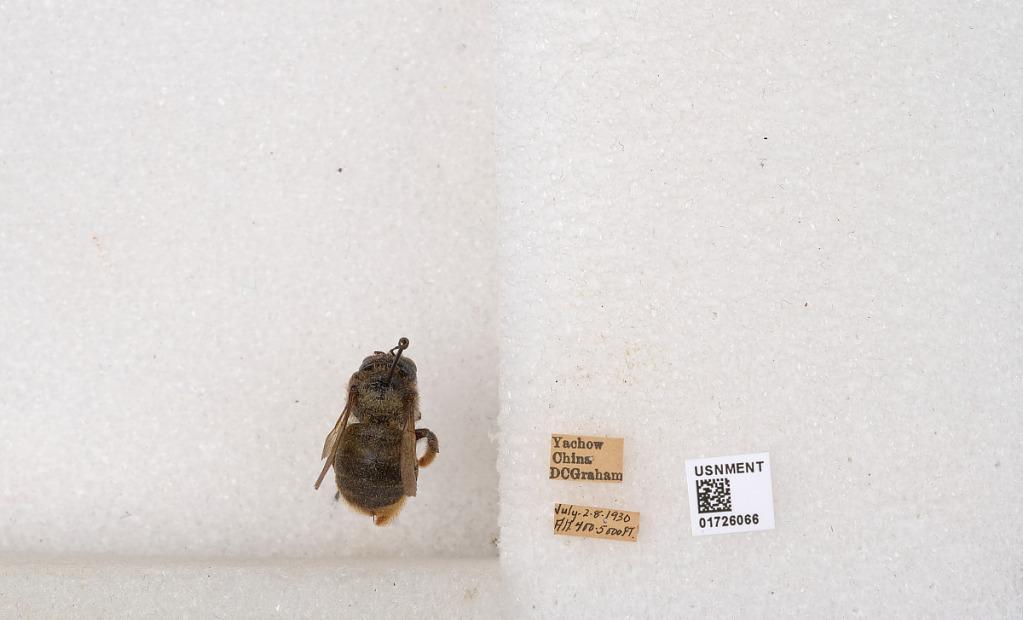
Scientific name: Xylocopa (Mesotrichia) latipes (Drury)
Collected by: D. Graham
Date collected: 1930-7-2
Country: China
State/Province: Sichuan
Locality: Yachow